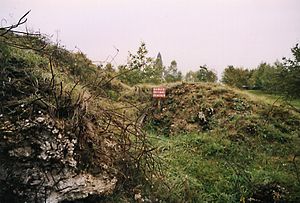
Slaget ved Verdun / Slagmarken i dag
Resterne af stillingen Thiaumont
Slaget ved Verdun i Nordøstfrankrig var et af de største slag under 1. verdenskrig. Slaget varede fra 21. februar 1916 til 18. december 1916 og begyndte som en tysk offensiv, der forsøgte at få den franske hær til at forbløde i stillingerne omkring den stærkt befæstede by Verdun. Men franskmændene forsvarede sig hårdnakket under general Philippe Pétain, som blev berømt på det succesfulde forsvar af byen. Petain afløstes i maj af general Robert Nivelle. Tyskerne måtte i juli indstille offensiven, og en fransk offensiv fra oktober tvang dem til at opgive det erobrede terræn med forterne Vaux og Douaumont. Da slaget sluttede, gik fronten stort set, som da det startede.